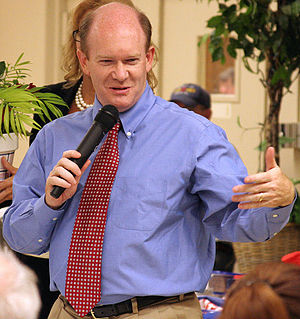
Chris Coons
Chris Coons.
"Christopher Andrew ""Chris"" Coons er en amerikansk politiker. Han medlem af USAs senat og repræsenterer Delaware og Det demokratiske parti. Han kom ind i Senatet 15. november 2010, efter at have vundet over den omstridte Christine O'Donnell i senatorvalget.